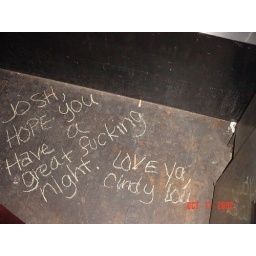
A message in chalk, on the floor behind the bar